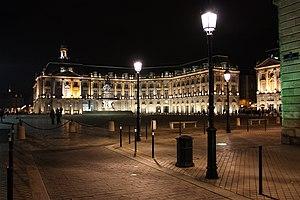
Le Musée des Douanes de Bordeaux (France). Au centre de l'image, la fontaine des Trois Grâces. This building is classé au titre des Monuments Historiques. It is indexed in the Base Mérimée, a database of architectural heritage maintained by the French Ministry of Culture,